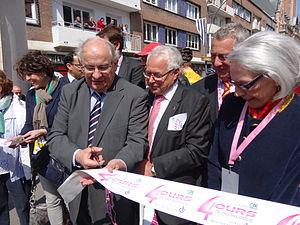
Reportage photographique réalisé le mercredi 1er mai 2013 au départ de la première étape de l'édition 2013 du Quatre jours de Dunkerque à Dunkerque, Nord, Nord-Pas-de-Calais, France. Le dossier photographique montre des véhicules de course exposés, la caravane publicitaire, la présentation des coureurs, et le départ. Ce fichier représente un ou plusieurs coureurs cyclistes que JÄNNICK Jérémy n'est pas parvenu à identifier, ou n'a pas eu le temps de le faire. Si vous le reconnaissez, supprimez {{Quatre jours de Dunkerque 2013|Cycliste non identifié}} et remplacez le par {{Depicted person|1=[[:Category:&lt
Bernard Martel, né le 25 juillet 1951, est le président des Quatre Jours de Dunkerque depuis son édition 2013, succédant ainsi à Jean Bodart. Depuis les années 1970, il a participé à différents degrés et à différents postes à l'organisation de cette course du Nord-Pas-de-Calais.